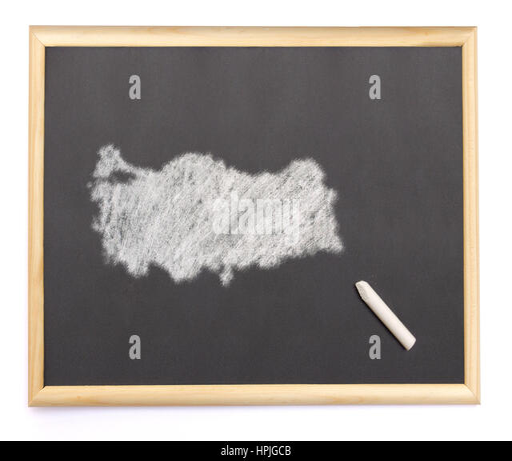
blackboard with a chalk and the shape drawn onto .